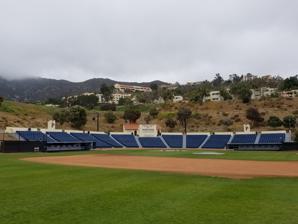
Building: Eddy D. Field Stadium
Country: Unknown
Year built: 1973
Baseball stadium in Malibu, California, US Eddy D. Field Stadium Location Malibu, California Coordinates 34°02′25″N 118°42′40″W / 34.040272°N 118.711042°W / 34.040272; -118.711042 Capacity 2,000 Opened 1973 Tenants Pepperdine Waves baseball ( NCAA ) Eddy D. Field Stadium is home of the Pepperdine University Waves' baseball team located in Malibu, California .  It was originally built in 1973, but underwent renovations in 1980 and 1999.  It now holds up to 2,000 spectators, all box seats.  It is well known for its picturesque setting which includes views of the Pacific Ocean , Catalina Island , and the Santa Monica Mountains .  College baseball writer Eric Sorenson of CBSSN ranked Eddy D. Field Stadium as the best college baseball stadium in Division I baseball. Gallery Eddy D. Field Stadium grandstand Eddy D. Field Stadium press box A game at Eddy D. Field Stadium Eddy D. Field Stadium with a view of the Pacific Ocean See also List of NCAA Division I baseball venues References